List of non-marine molluscs of Uzbekistan

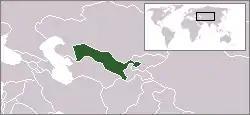
Location of Uzbekistan

The non-marine molluscs of Uzbekistan are a part of the wildlife of Uzbekistan. Uzbekistan is land-locked and has no marine molluscs, only land and freshwater species, including snails, slugs, and freshwater bivalves.